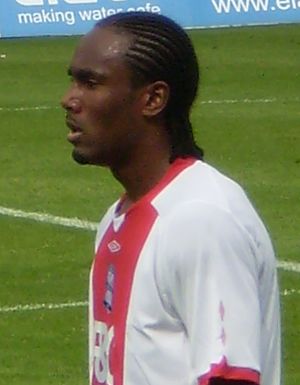
Cameron Jerome
Cameron Zishan Rana-Jerome er en engelsk fodboldspiller, der spiller som angriber hos Derby County. Han har spillet for klubben siden 2018. Han har tidligere spillet for blandt andet Middlesbrough, Cardiff og Stoke.